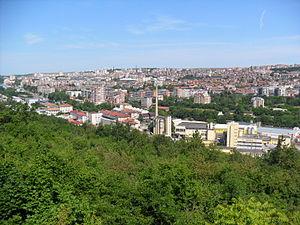
Veliko Tarnovo est une ville du centre nord de la Bulgarie et chef-lieu de la province du même nom.